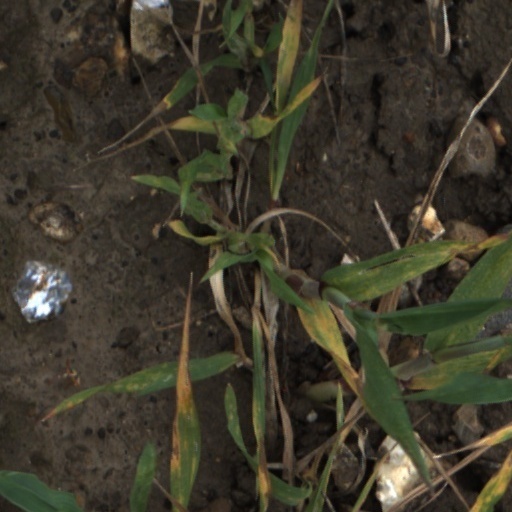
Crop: wheat